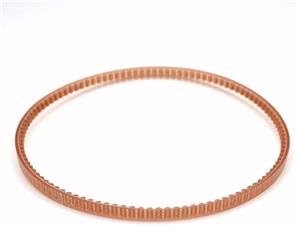
19-3/4" Positraction Lug Motor Belt For Home Sewing Machines #1934
Category: Arts, Crafts & Sewing
Fits Brother models : VX1520, VX1400, VX520, VX540, VX560, VX620, VX640, VX660, VX760 Fits Elna models : 110, 120, 130, 140, 150 Fits Elite models : 860 Fits Kenmore models : 148.13100, 148.13101, 148.13110, 158.150, 158.151, 158.152, 158.161, 158.162, 158.16490, 158.17490, 158.540, 158.541, 158.542, 158.905, 158.921 Fits Necchi models : 535FA, 537FA, 537L, 575FA Fits White models : 423, 447
Features: 19-3/4" Positraction Lug Motor Belt For Home Sewing Machines #1934 | Part # : 1934 | Alternative part numbers : 10539, 124637900, 1934L, 214381, 395522-84, 60904, 60907, 6914, DP6914, MB500 | 19-3/4" total length.